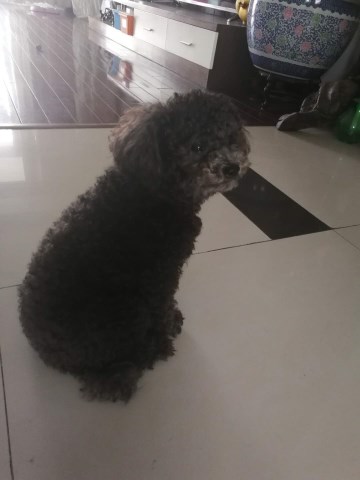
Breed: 7449-n000128-teddy